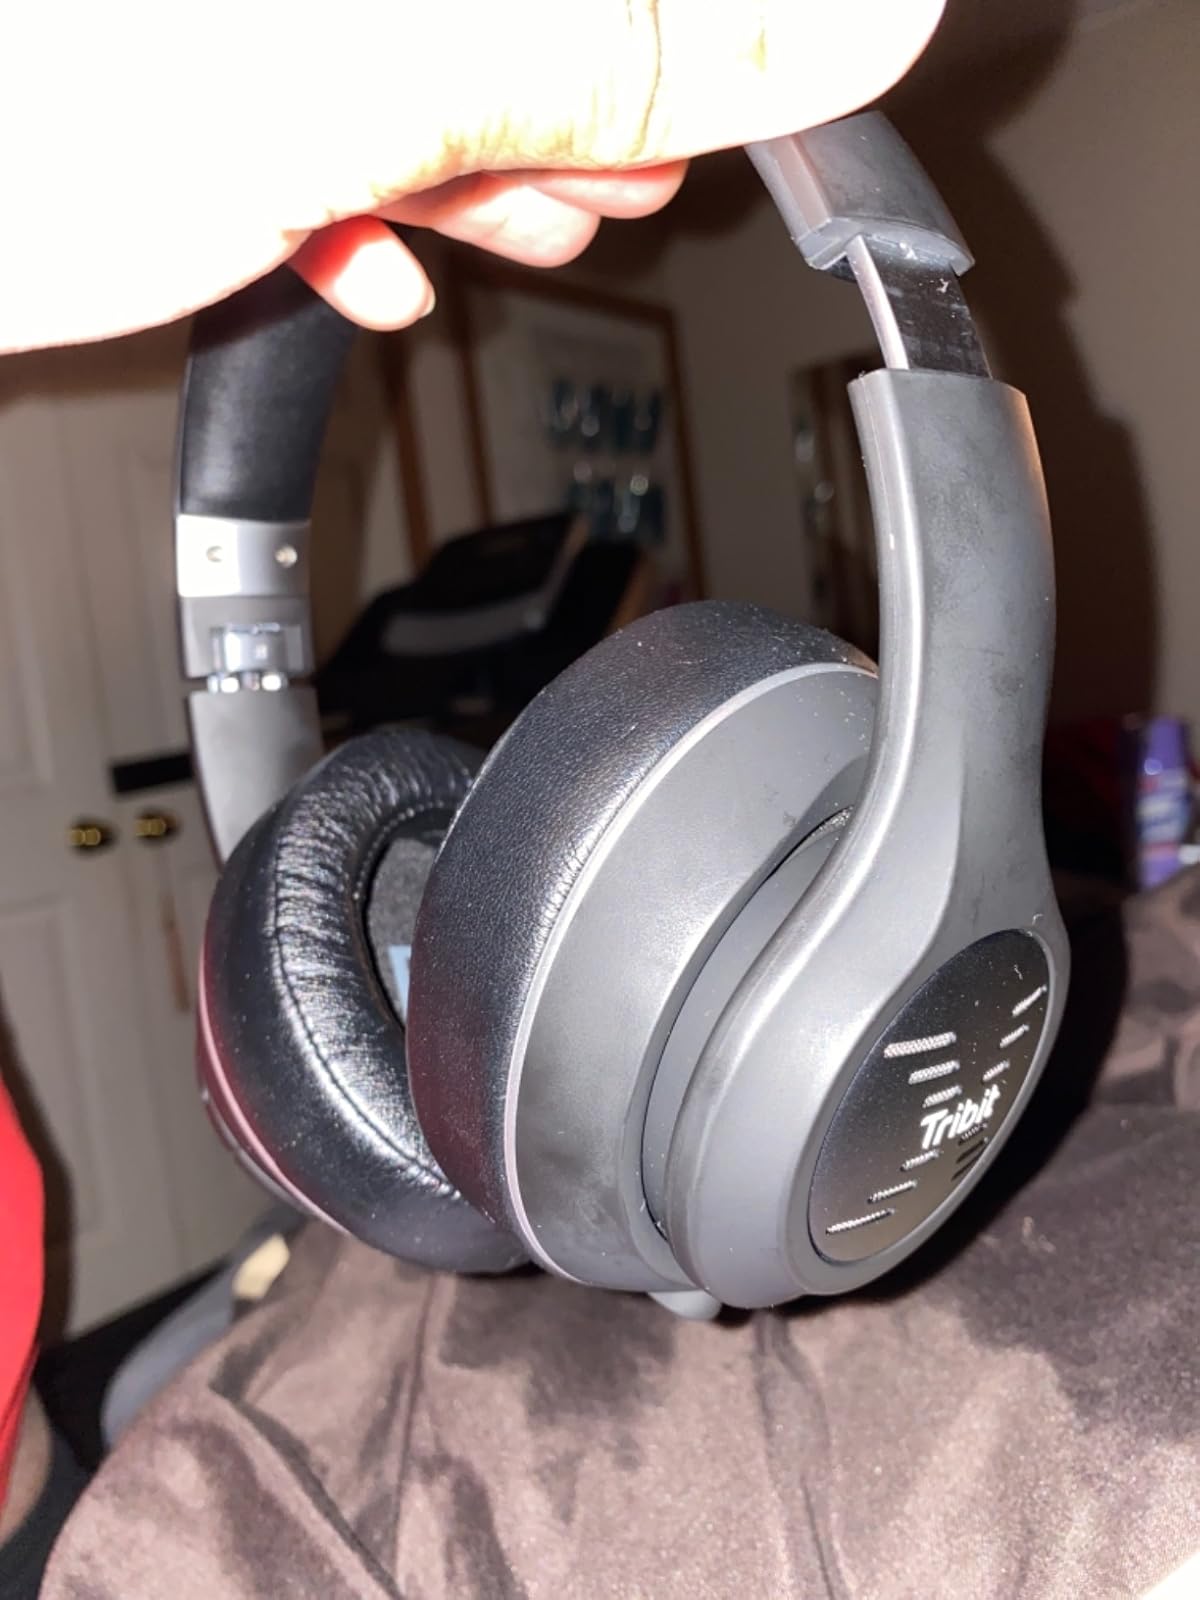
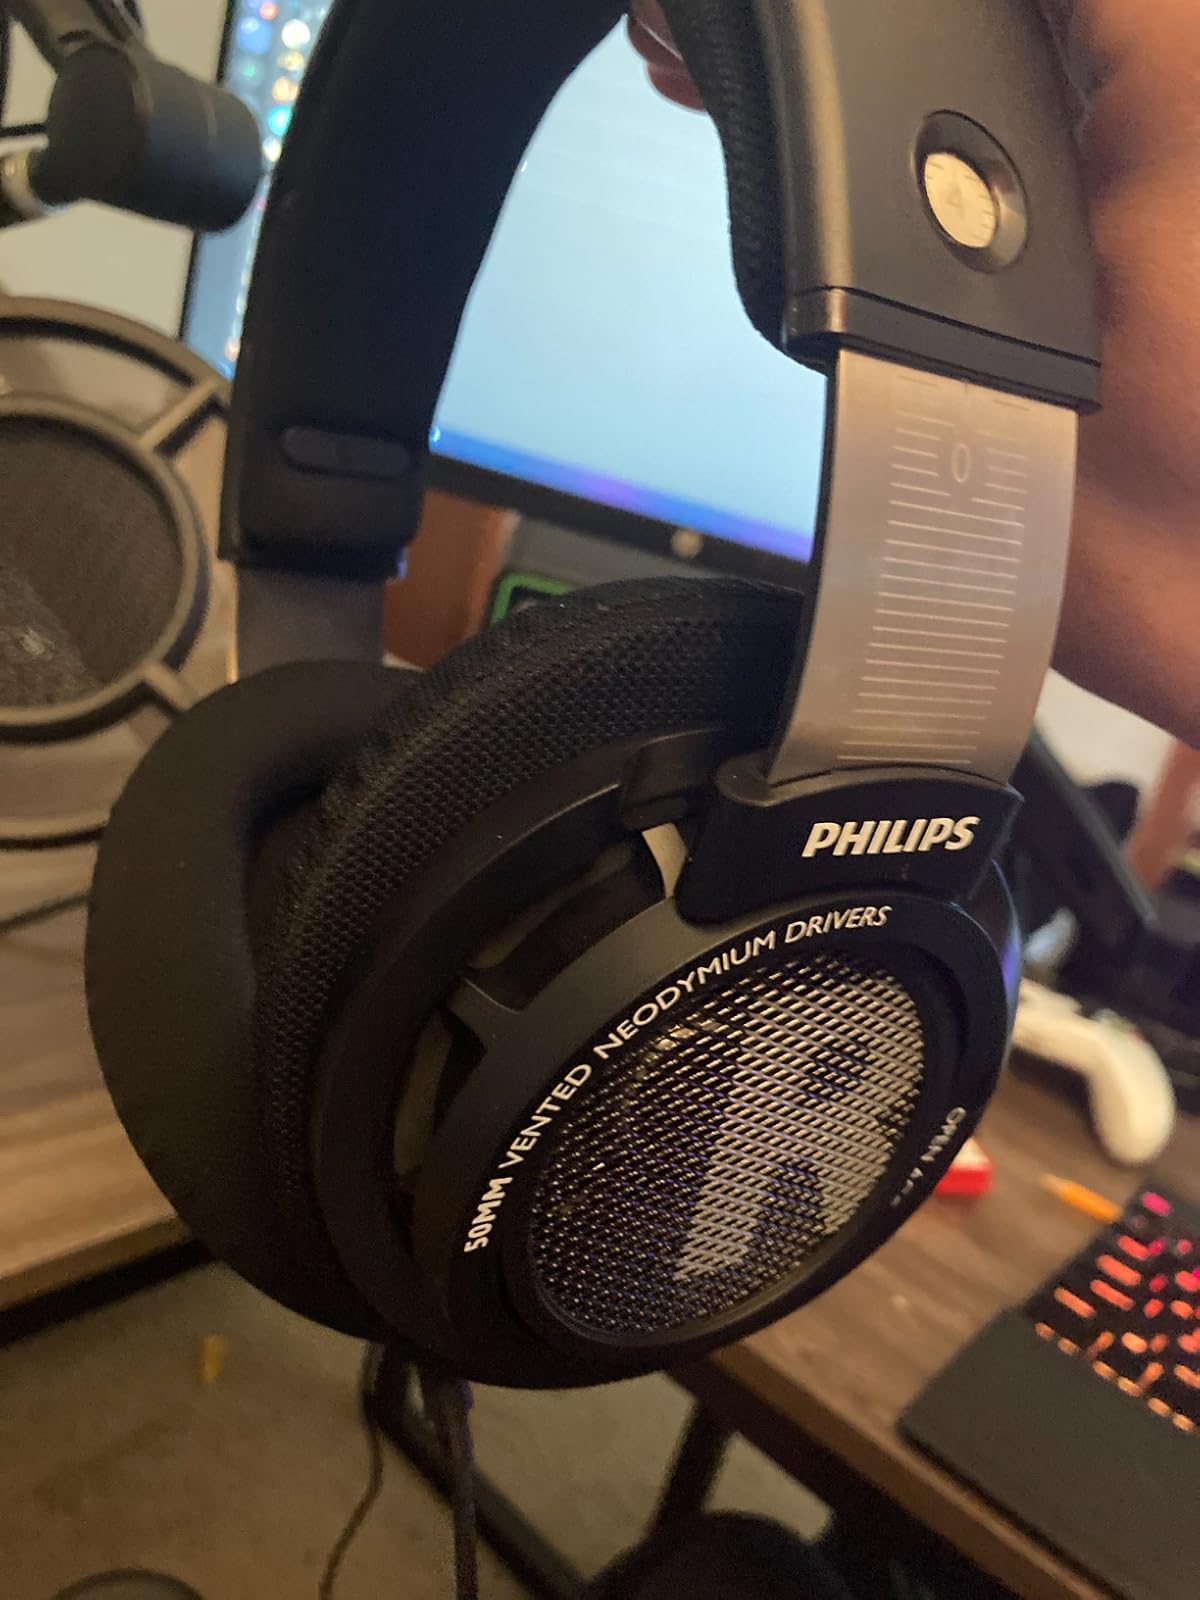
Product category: headphones
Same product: no